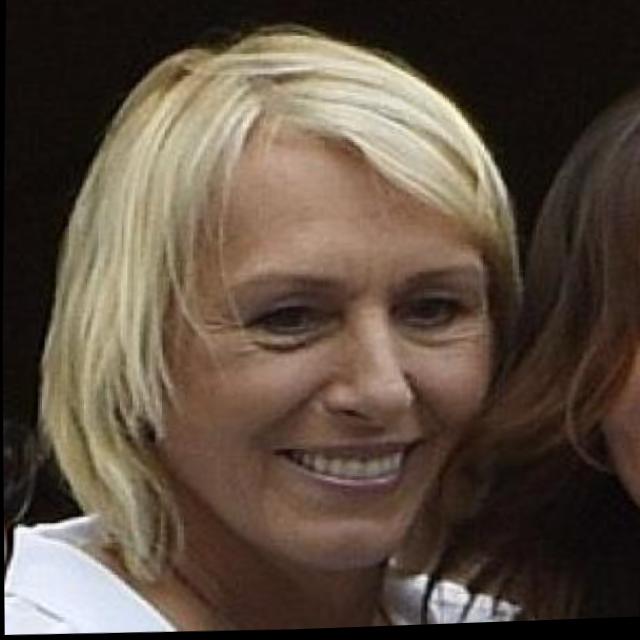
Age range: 45-64